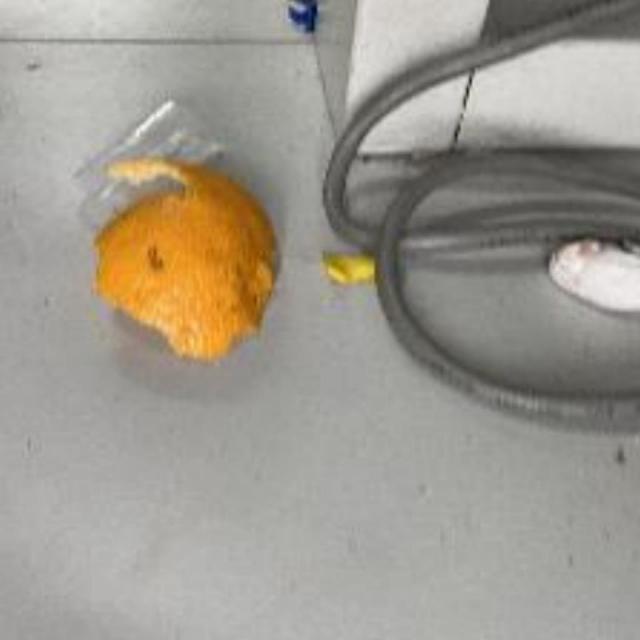
Label: peels